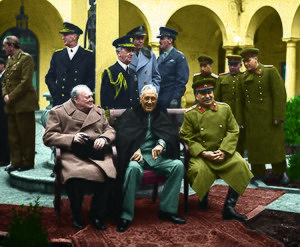
L'équilibre des menaces est une théorie des relations internationales forgée par l'auteur néoréaliste Stephen Walt. Dans un premier temps proposée dans l'article « Alliance Formation and the Balance of World Power » publié dans la revue International Security en 1985, elle fut approfondie dans son livre The Origines of Alliances, paru en 1987. La théorie de l'équilibre des menaces a modifié la conception traditionnelle de l'équilibre des puissances au sein de l'école de pensée néoréaliste.